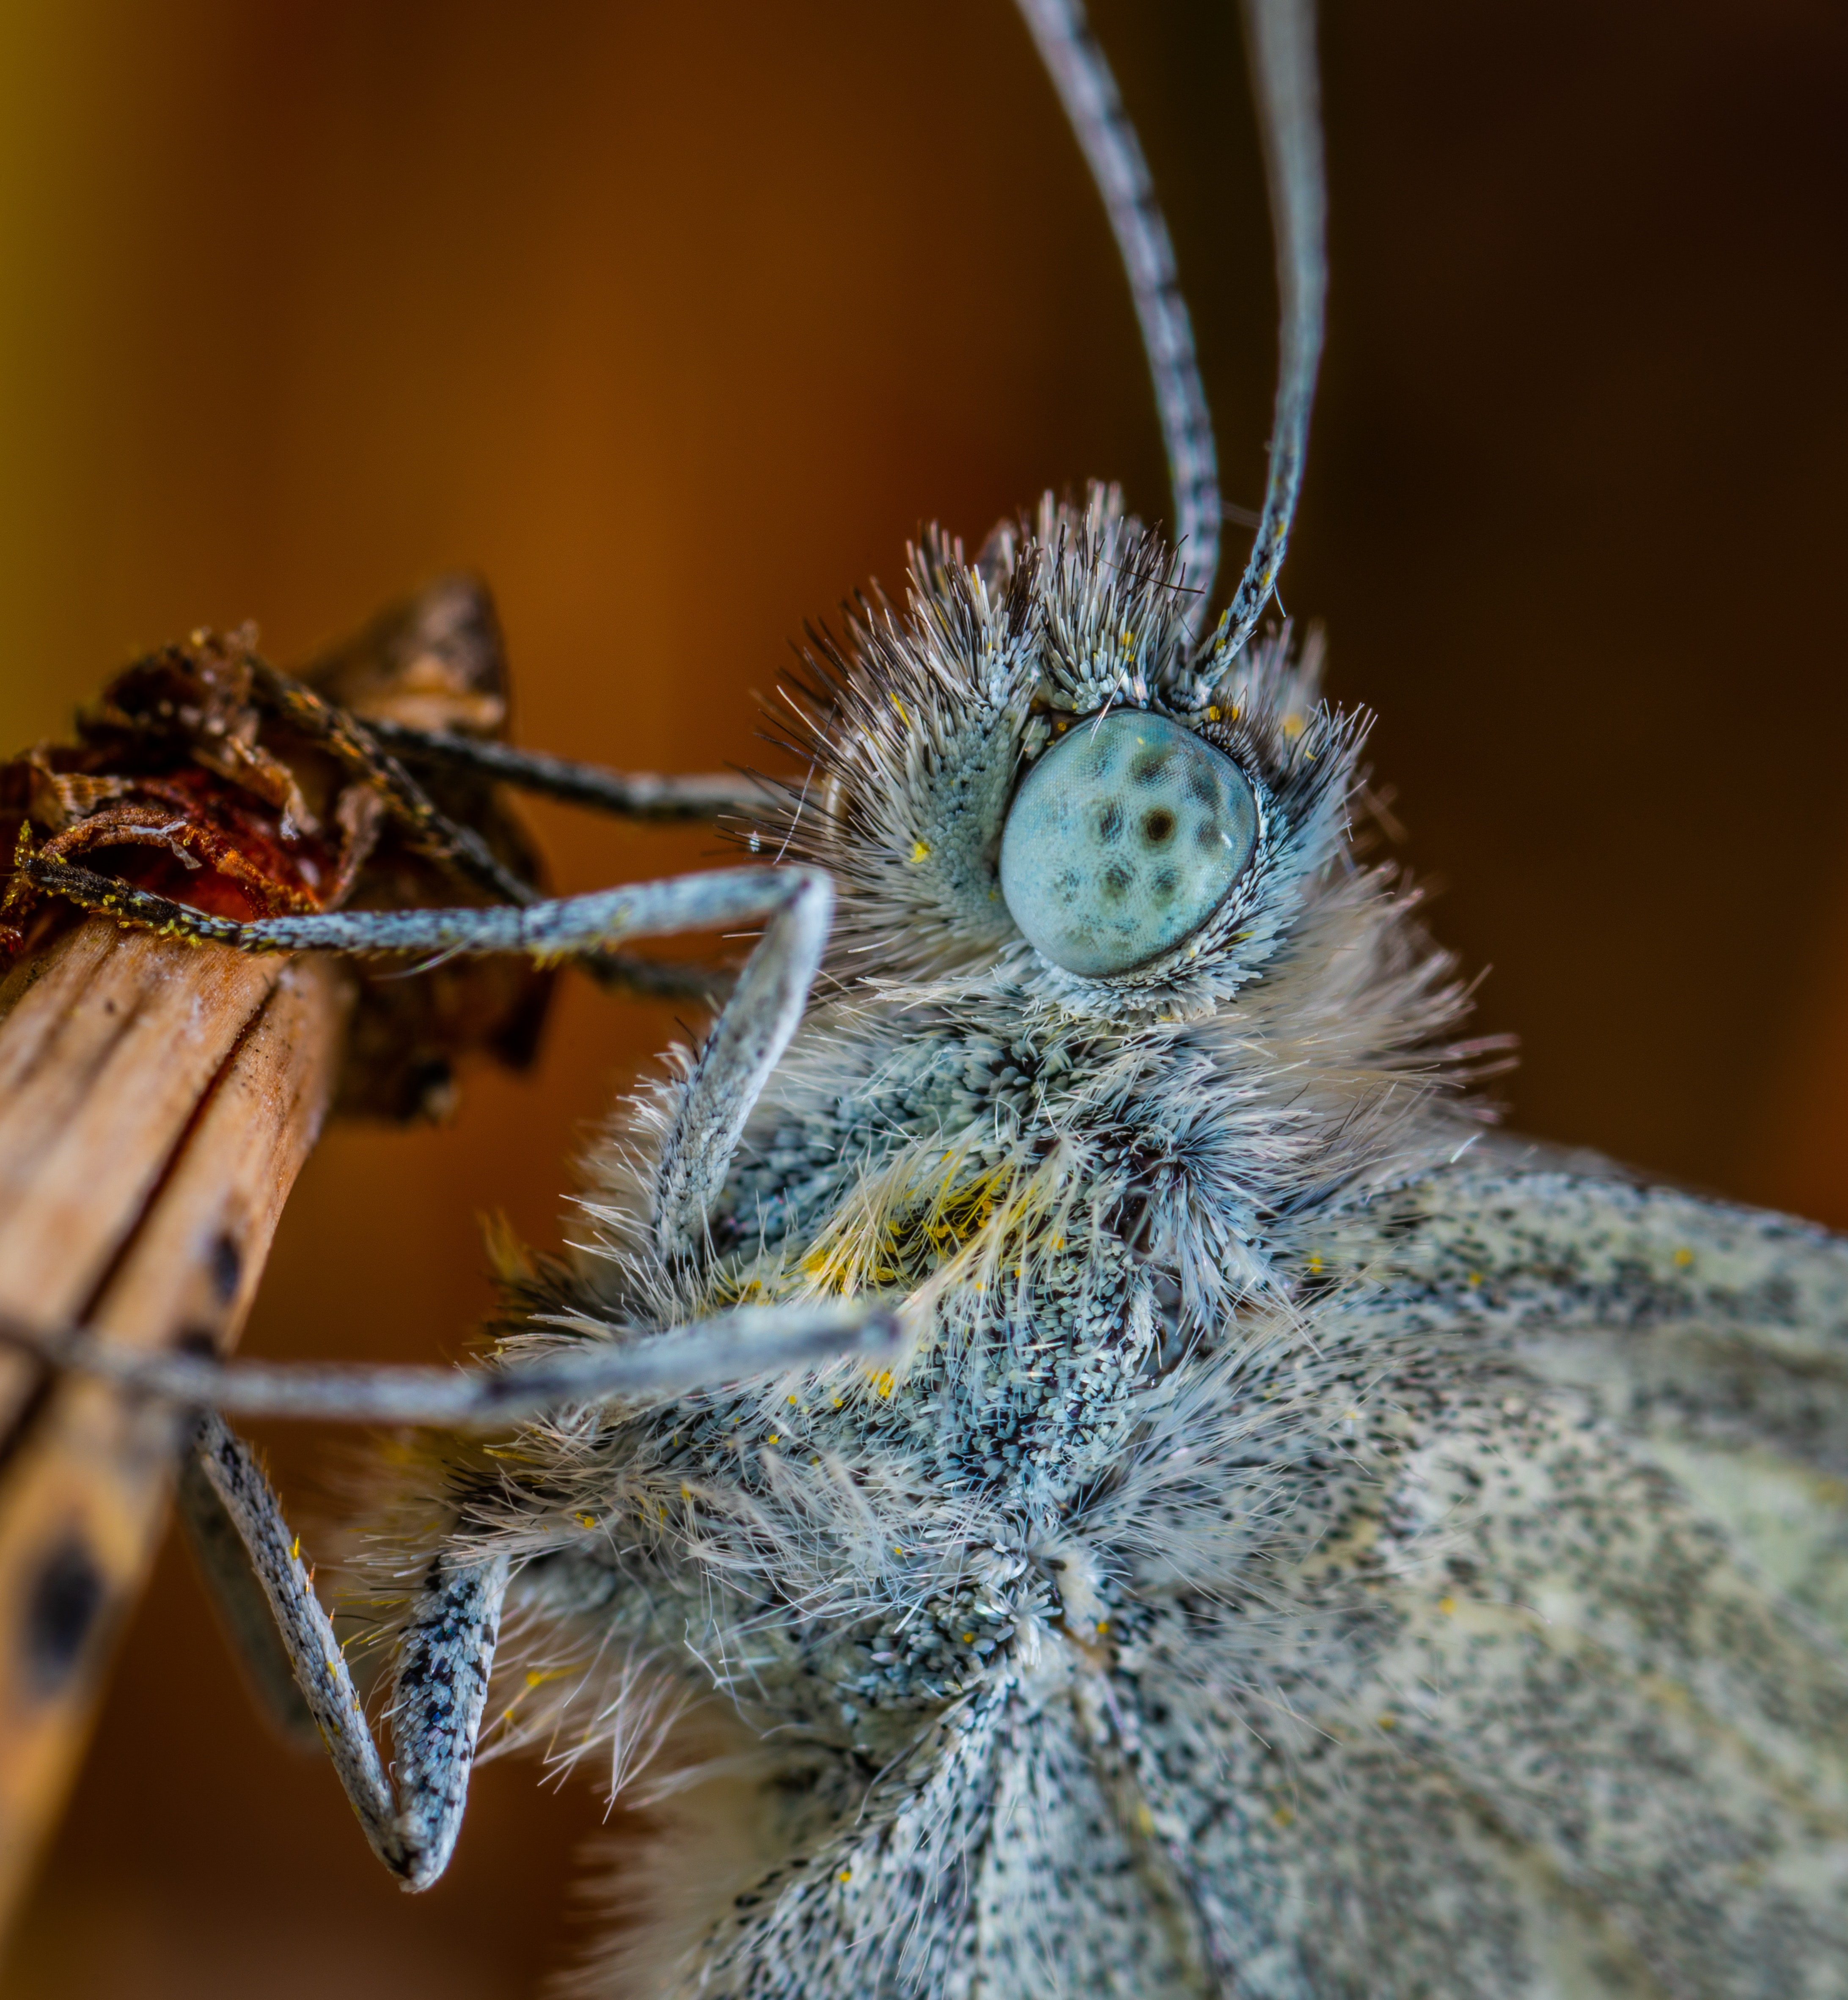
insect, macro photography, close up, pest, invertebrate, tachinidae, organism, plant, photography, twig, butterfly, net winged insects, fly